Hylas Yachts

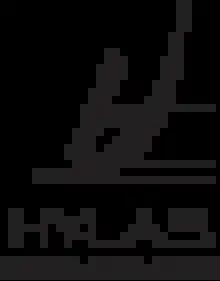
HYLAS SAILING YACHTS LINE

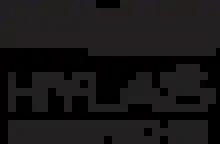
HYLAS POWER YACHTS LINE

In the early 1980s, Joseph Huang of Queen Long Marine Ltd. partnered with Sparkman & Stephens to build a 47 foot sailboat called the Stevens 47. They named her after Bill Stevens of Stevens Yacht Charters because he ordered so many of the original boats. In 1984, Huang added two German Frers designs of 42 and 44 feet. He branded them Hylas after a Greek mythological youth associated with Hercules and the cruise of the Argonauts.